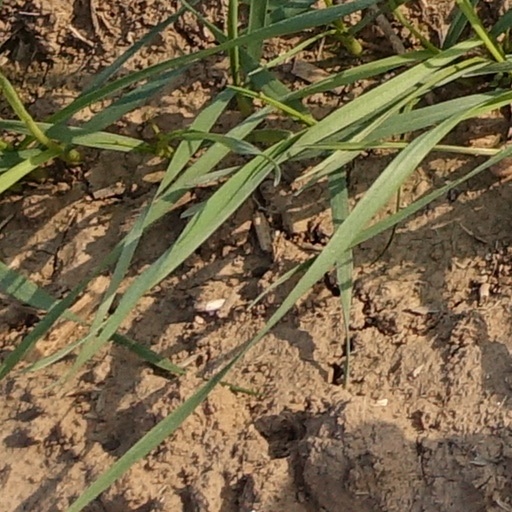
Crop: wheat